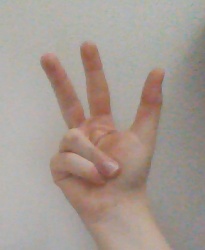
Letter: al